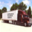
Label: truck